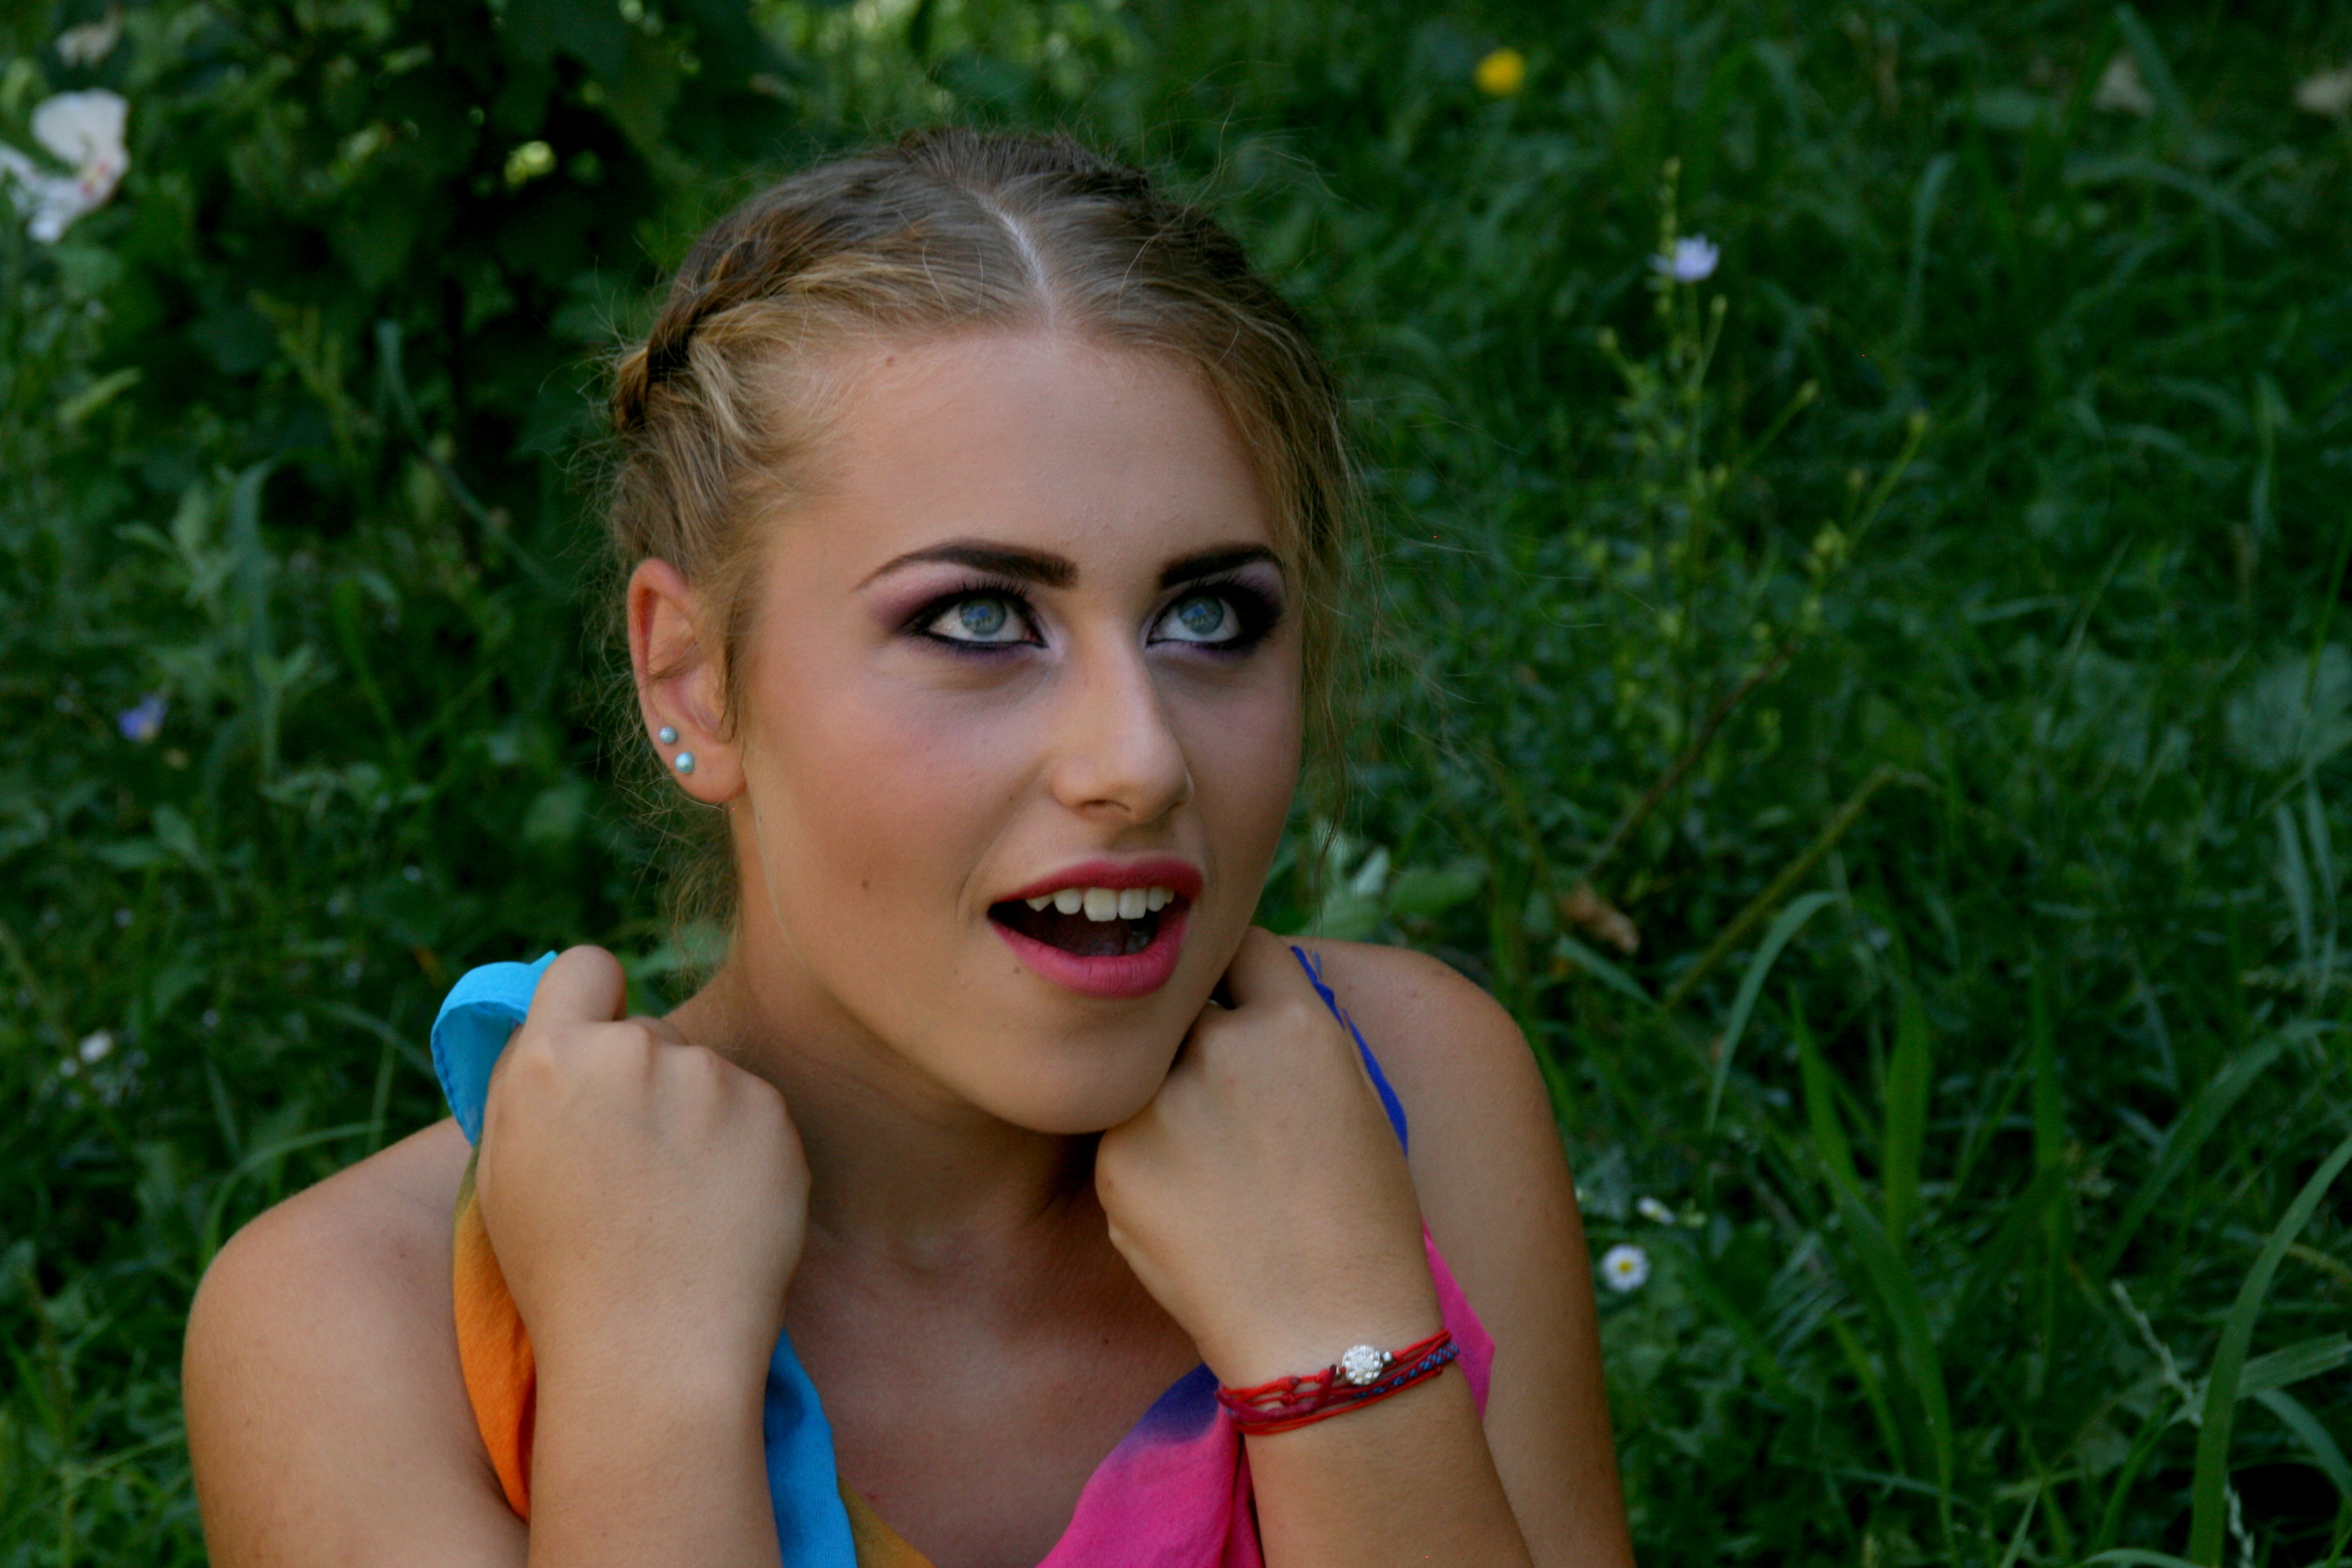
grass, person, girl, woman, hair, photography, flower, portrait, model, child, lady, facial expression, smile, human body, coloring, face, dress, eye, skin, beauty, blond, organ, seductive, emotion, awe, photo shoot, portrait photography